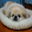
Label: dog